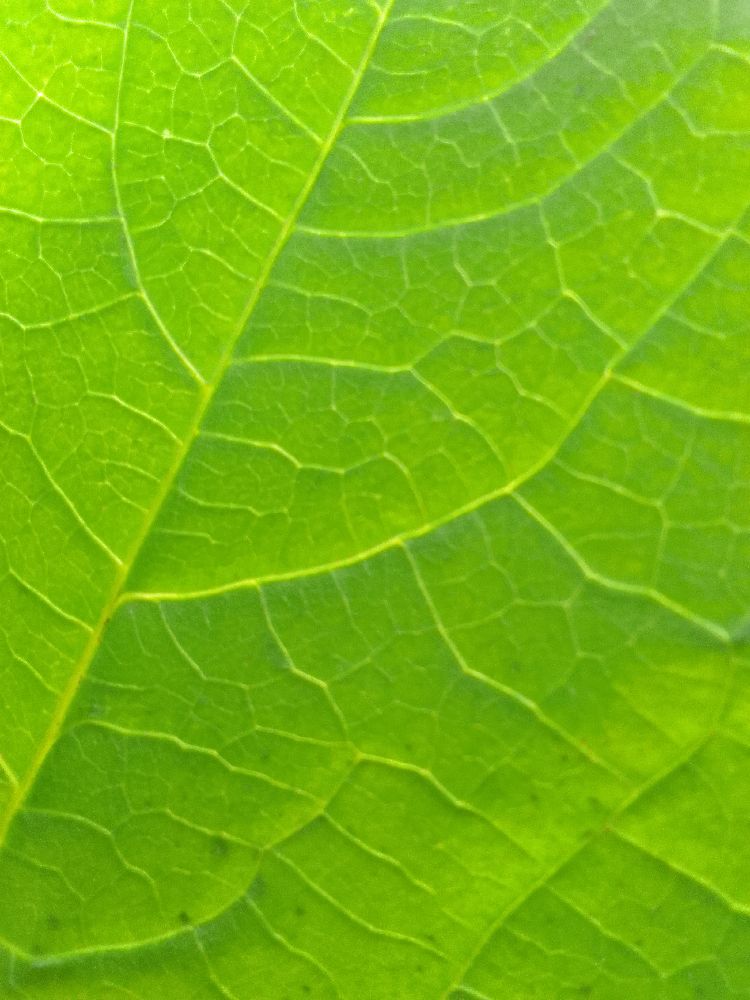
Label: healthy